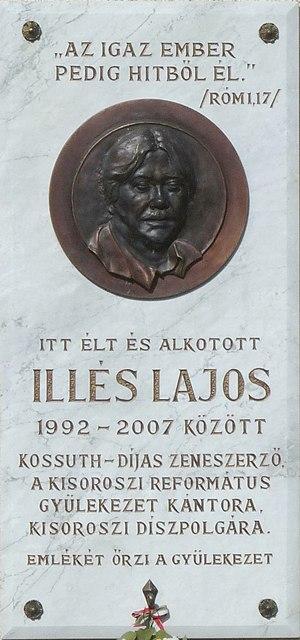
Plaque commémorative à M. Lajos Illés (1942–2007) musicien et compositeur hongois. Elle est apposée sur le mur de son ancien domicile où il vécu et travailla entre 1992 et 2007. Elle fut dévoilée le 16 janvier 2008. L’auteur du relief en bronze fut Mme Zsuzsa Katona. (1 place Hősök, Kisoroszi)Magyar: Illés Lajos (1942–2007), magyar zenész, zeneszerző emléktáblája egykori lakhelyének falán, ahol 1992 és 2007 között élt és dolgozott. Felavatva: 2008. január 16-án. A bronz dombormű Katona Zsuzsa szobrászművész alkotása. (Kisoroszi, Hősök tere 1.)